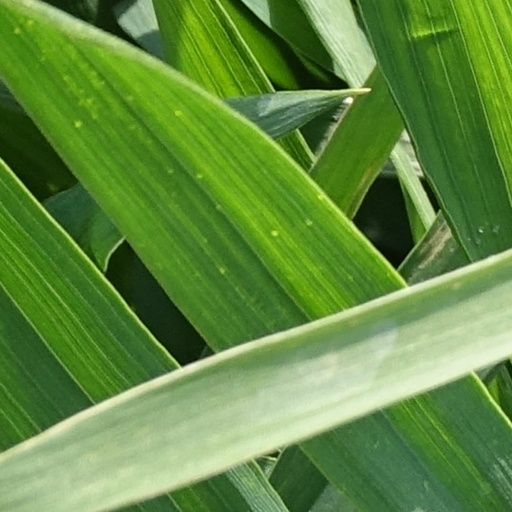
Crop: wheat